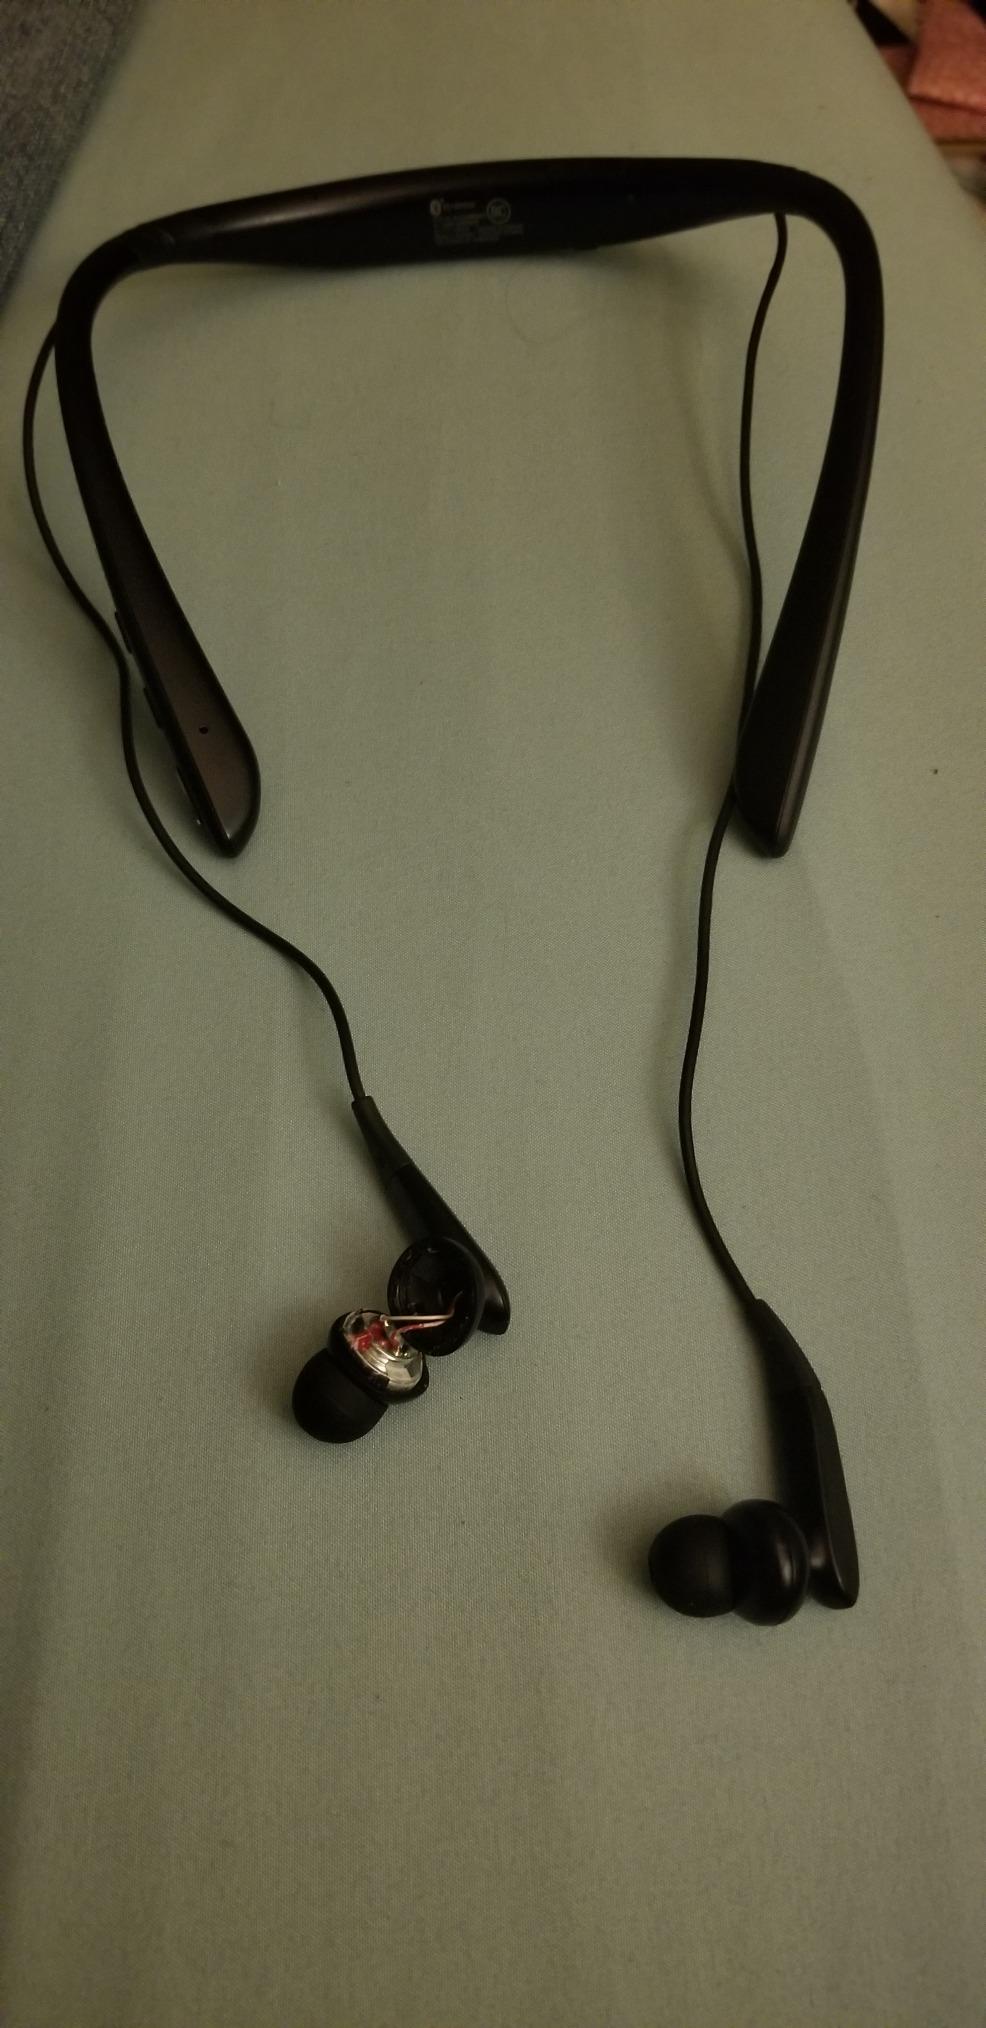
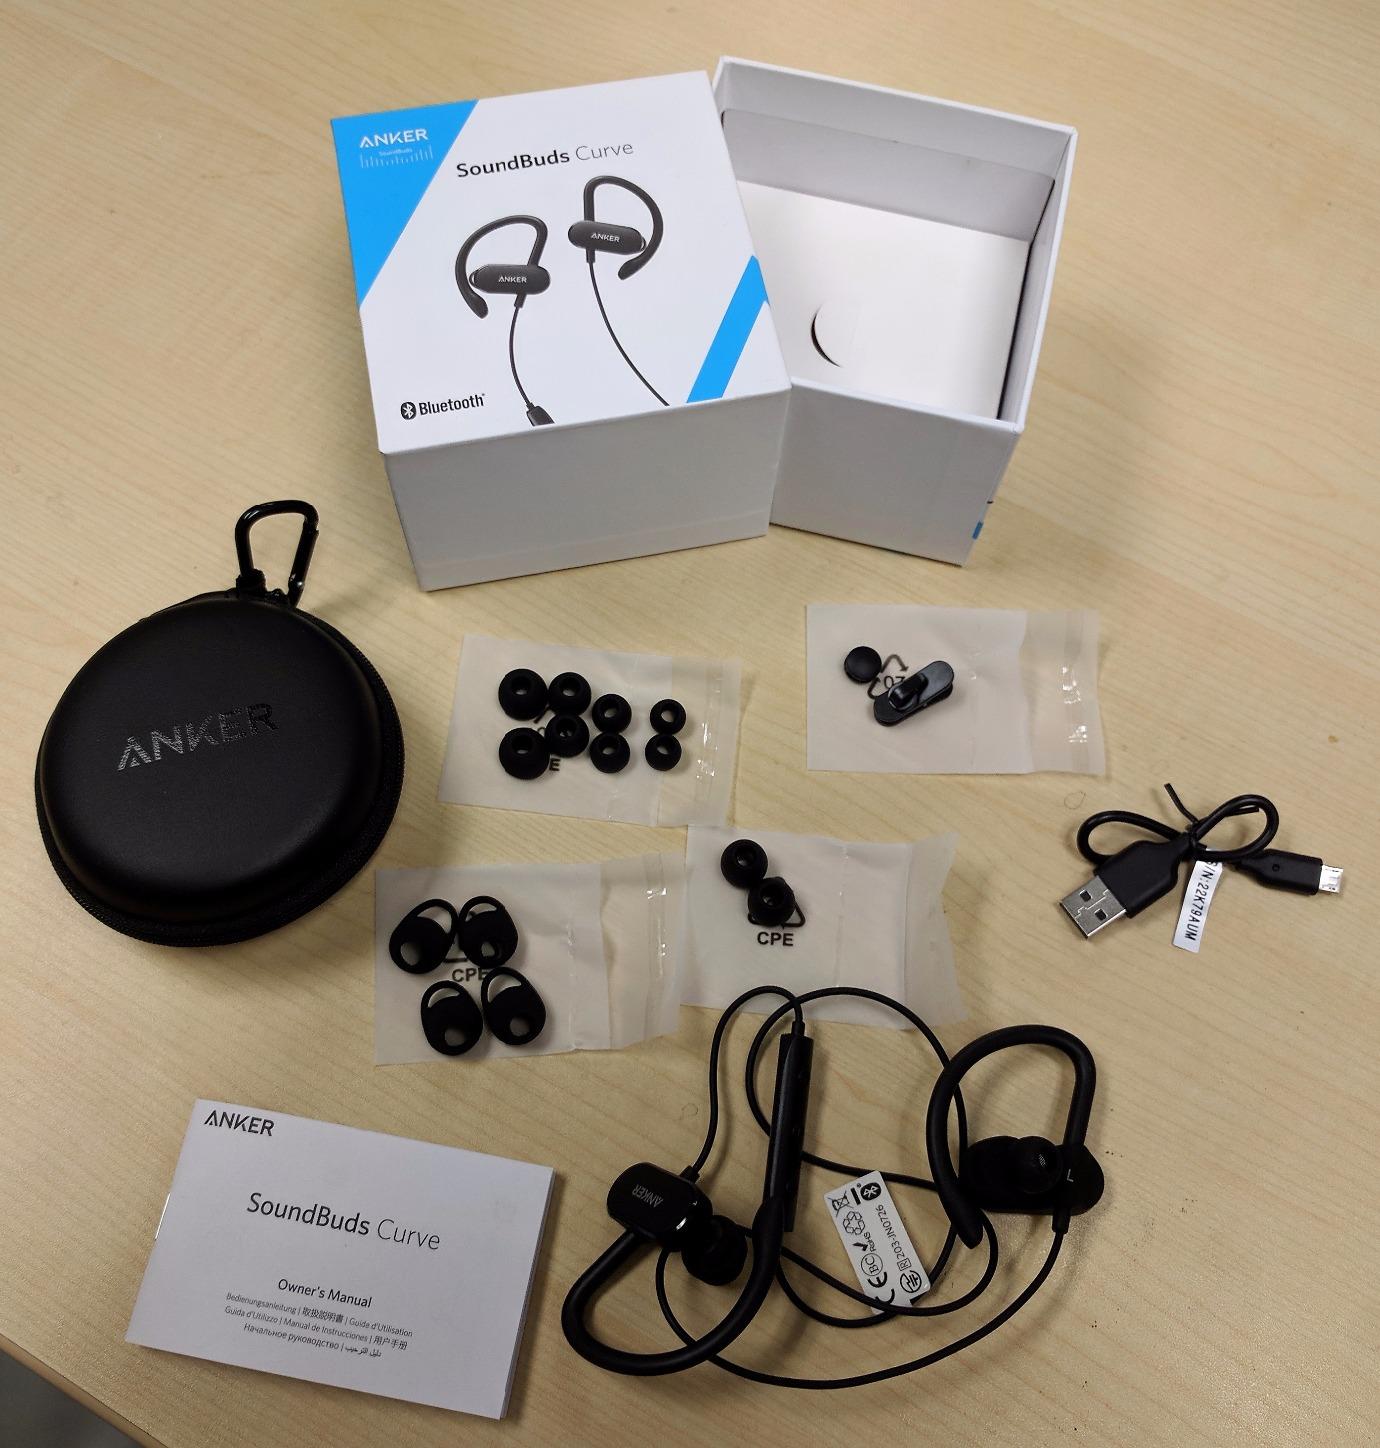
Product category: headphones
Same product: no